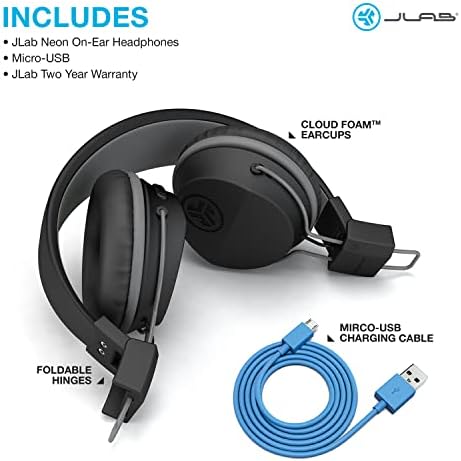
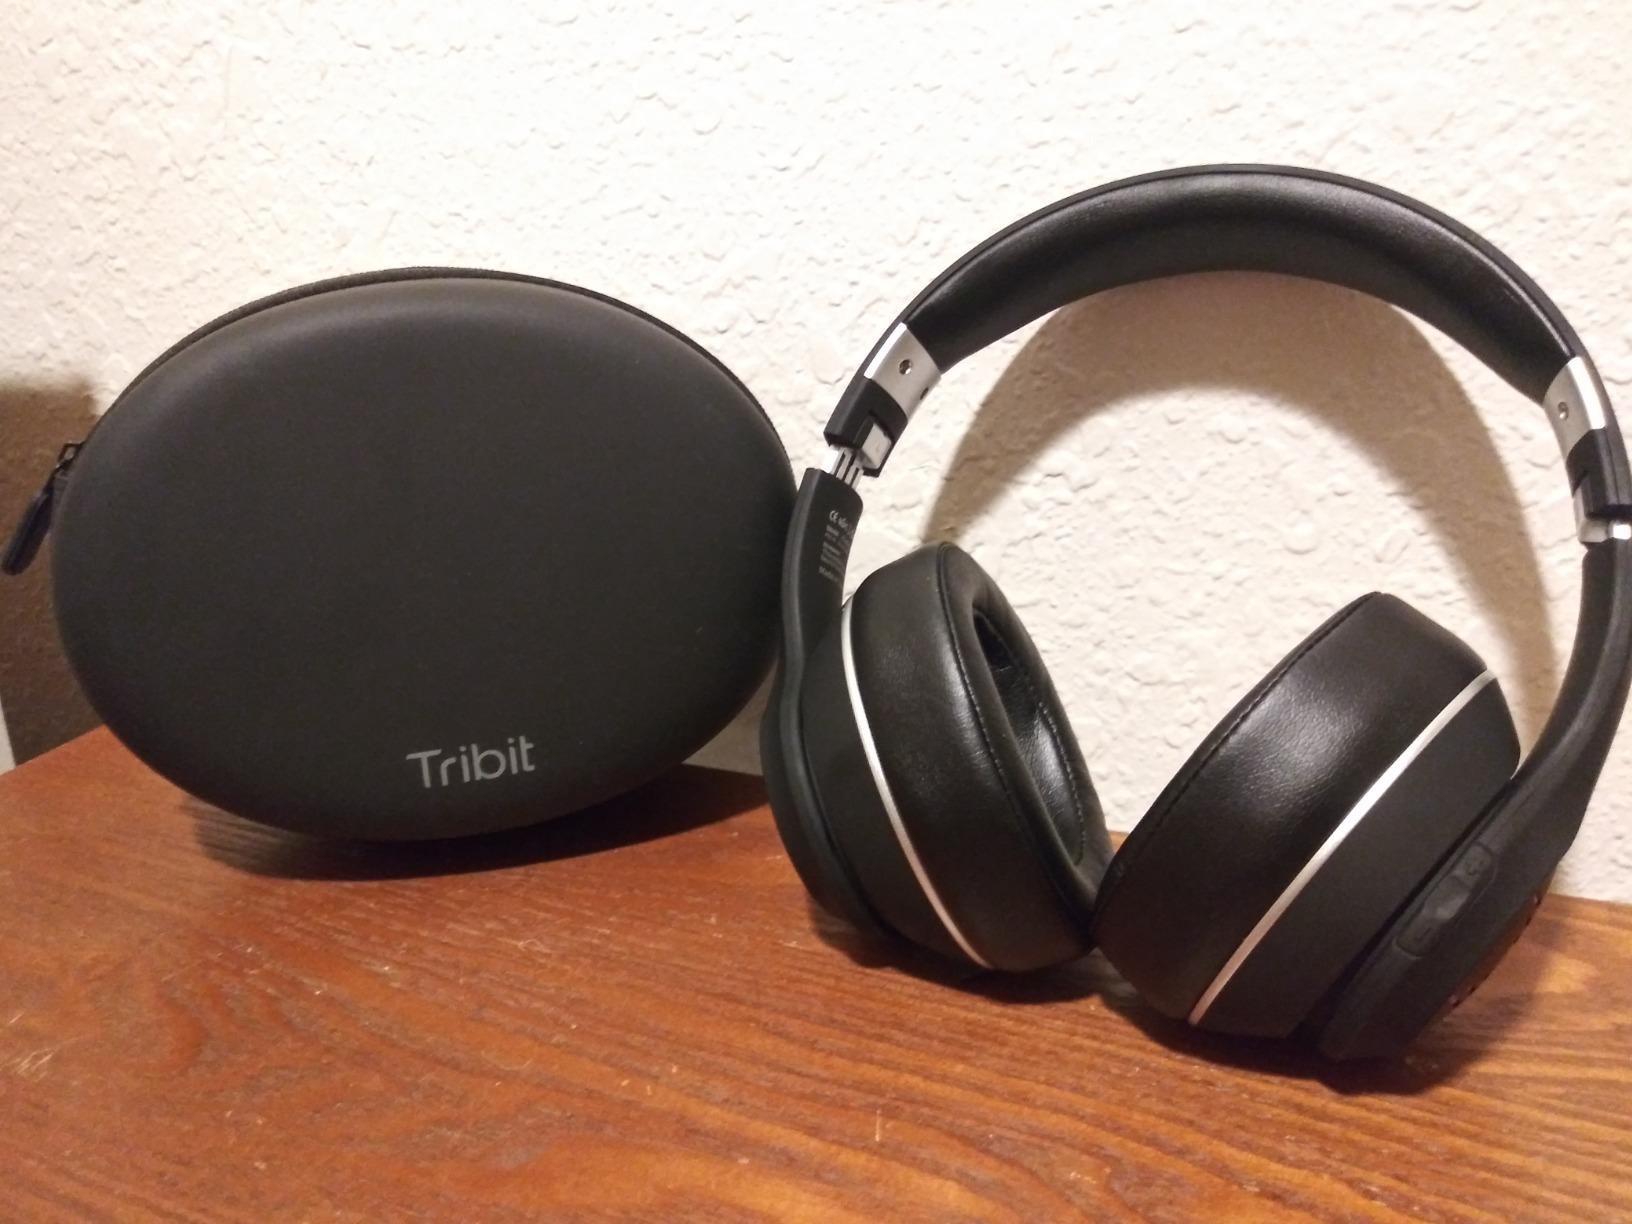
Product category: headphones
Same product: no